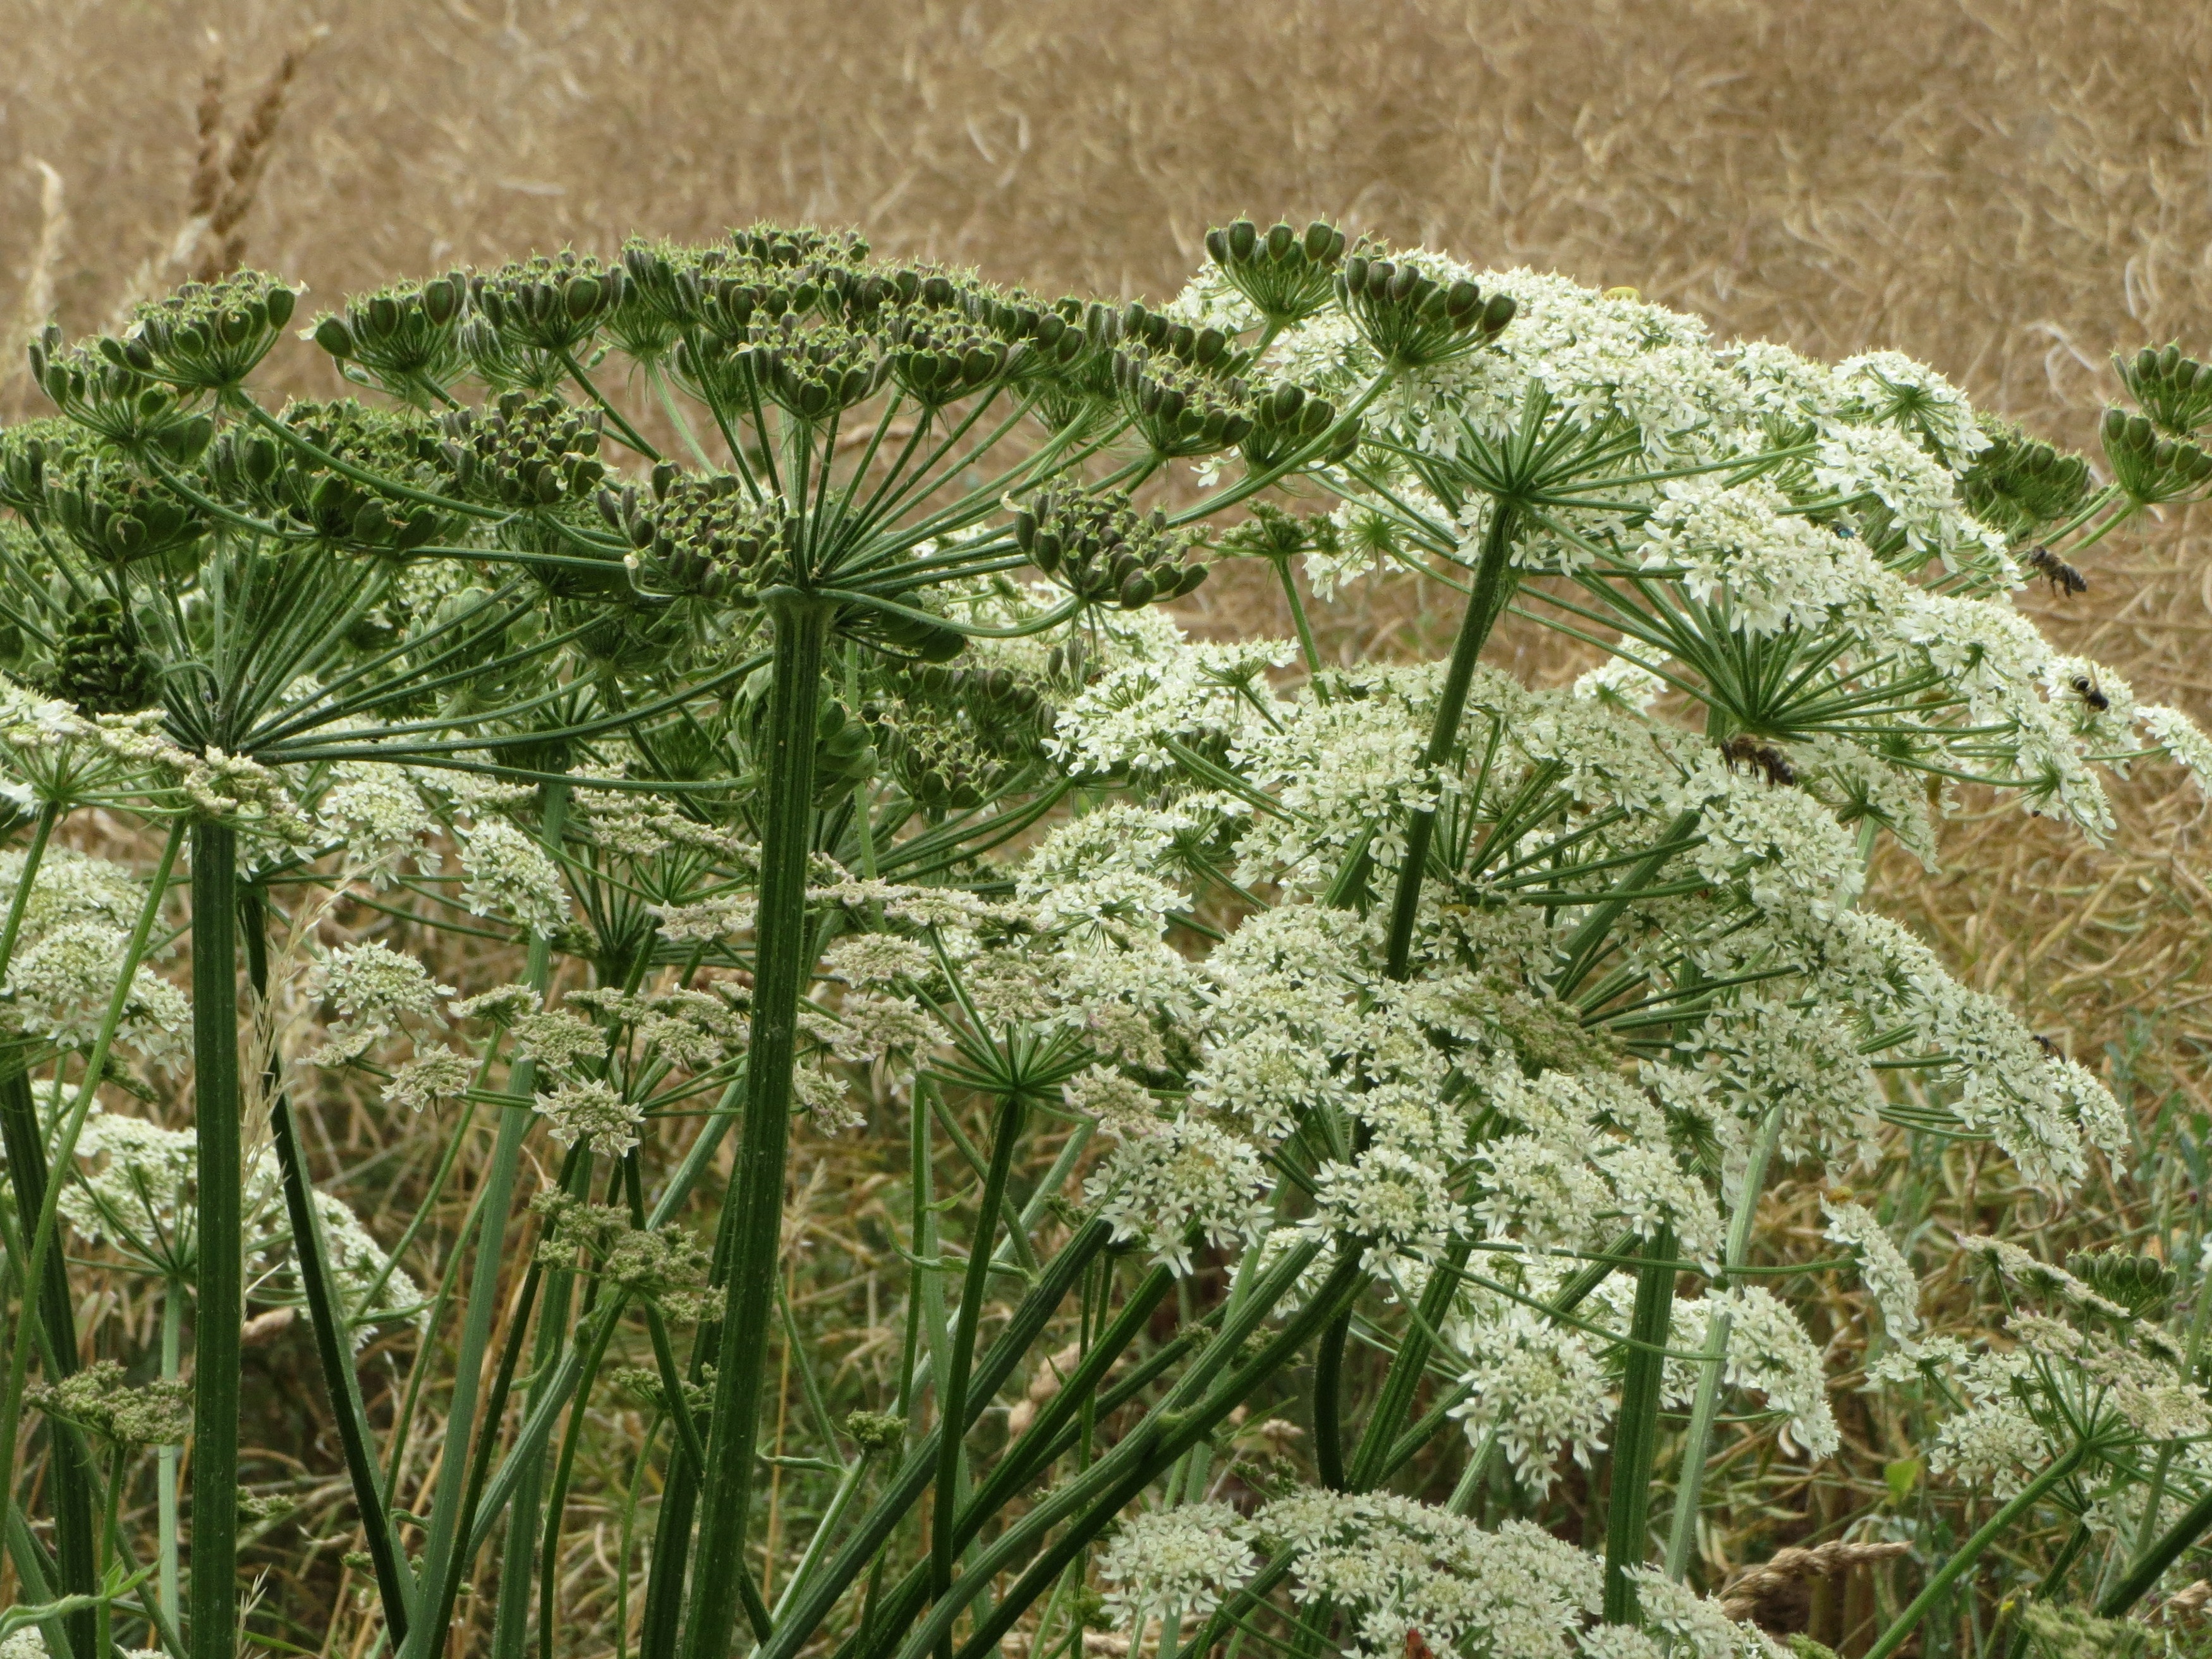
plant, field, flower, food, herb, produce, vegetable, botany, flora, wildflower, thistle, ecosystem, inflorescence, anthriscus, flowering plant, daisy family, hogweed, heracleum sphondylium, cow parsley, eltrot, common hogweed, grass family, land plant